Manny Delcarmen

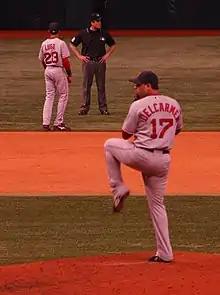
Delcarmen warming up in 2007

In 2005, Delcarmen was called up to the major leagues for 10 games. He made his debut with the Red Sox on July 26, 2005. During the regular season, he pitched a total of nine innings with a 3.00 ERA and nine strikeouts.